35th Field Artillery Regiment

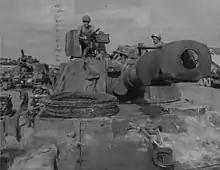
M109 howitzers from the 2nd Battalion, 35th Artillery at Dong Tam Base Camp, 2 August 1967

The shield is red with a diagonal band in gold, representative of Field Artillery and honorable service.